William H. Atherton

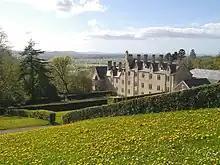
St Beuno's College, Denbighshire (which was previously known as the Welsh County of Flint)

He then taught classics at Beaumont College in Berkshire.